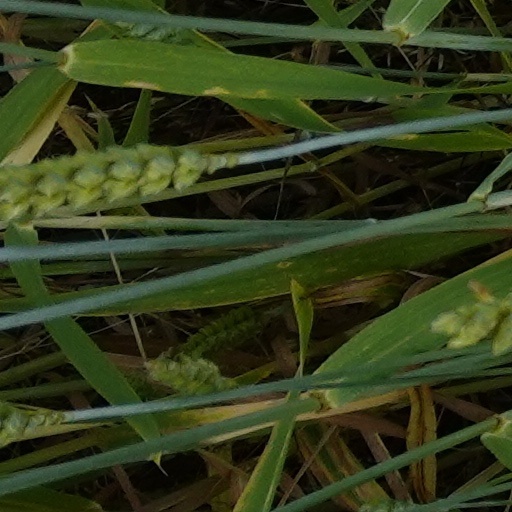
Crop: wheat